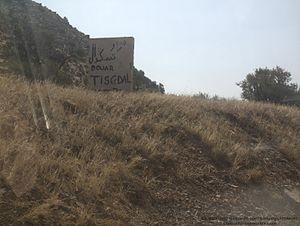
Tisgdal
Tisgdal est un petit village paisible aux magnifiques paysages montagneux, situé à 33 km de la ville de Tiznit dans la région de Souss-Massa-Drâa au sud du Maroc.